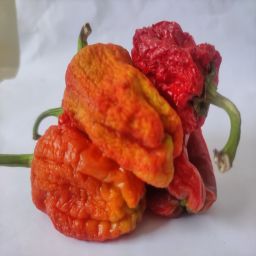
Crop: Bell Pepper
Quality: Dried